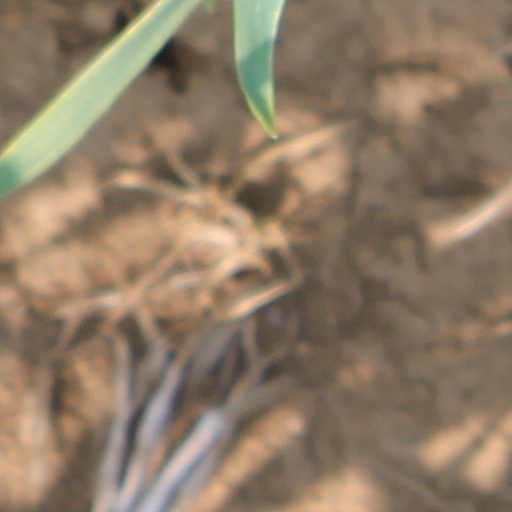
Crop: wheat